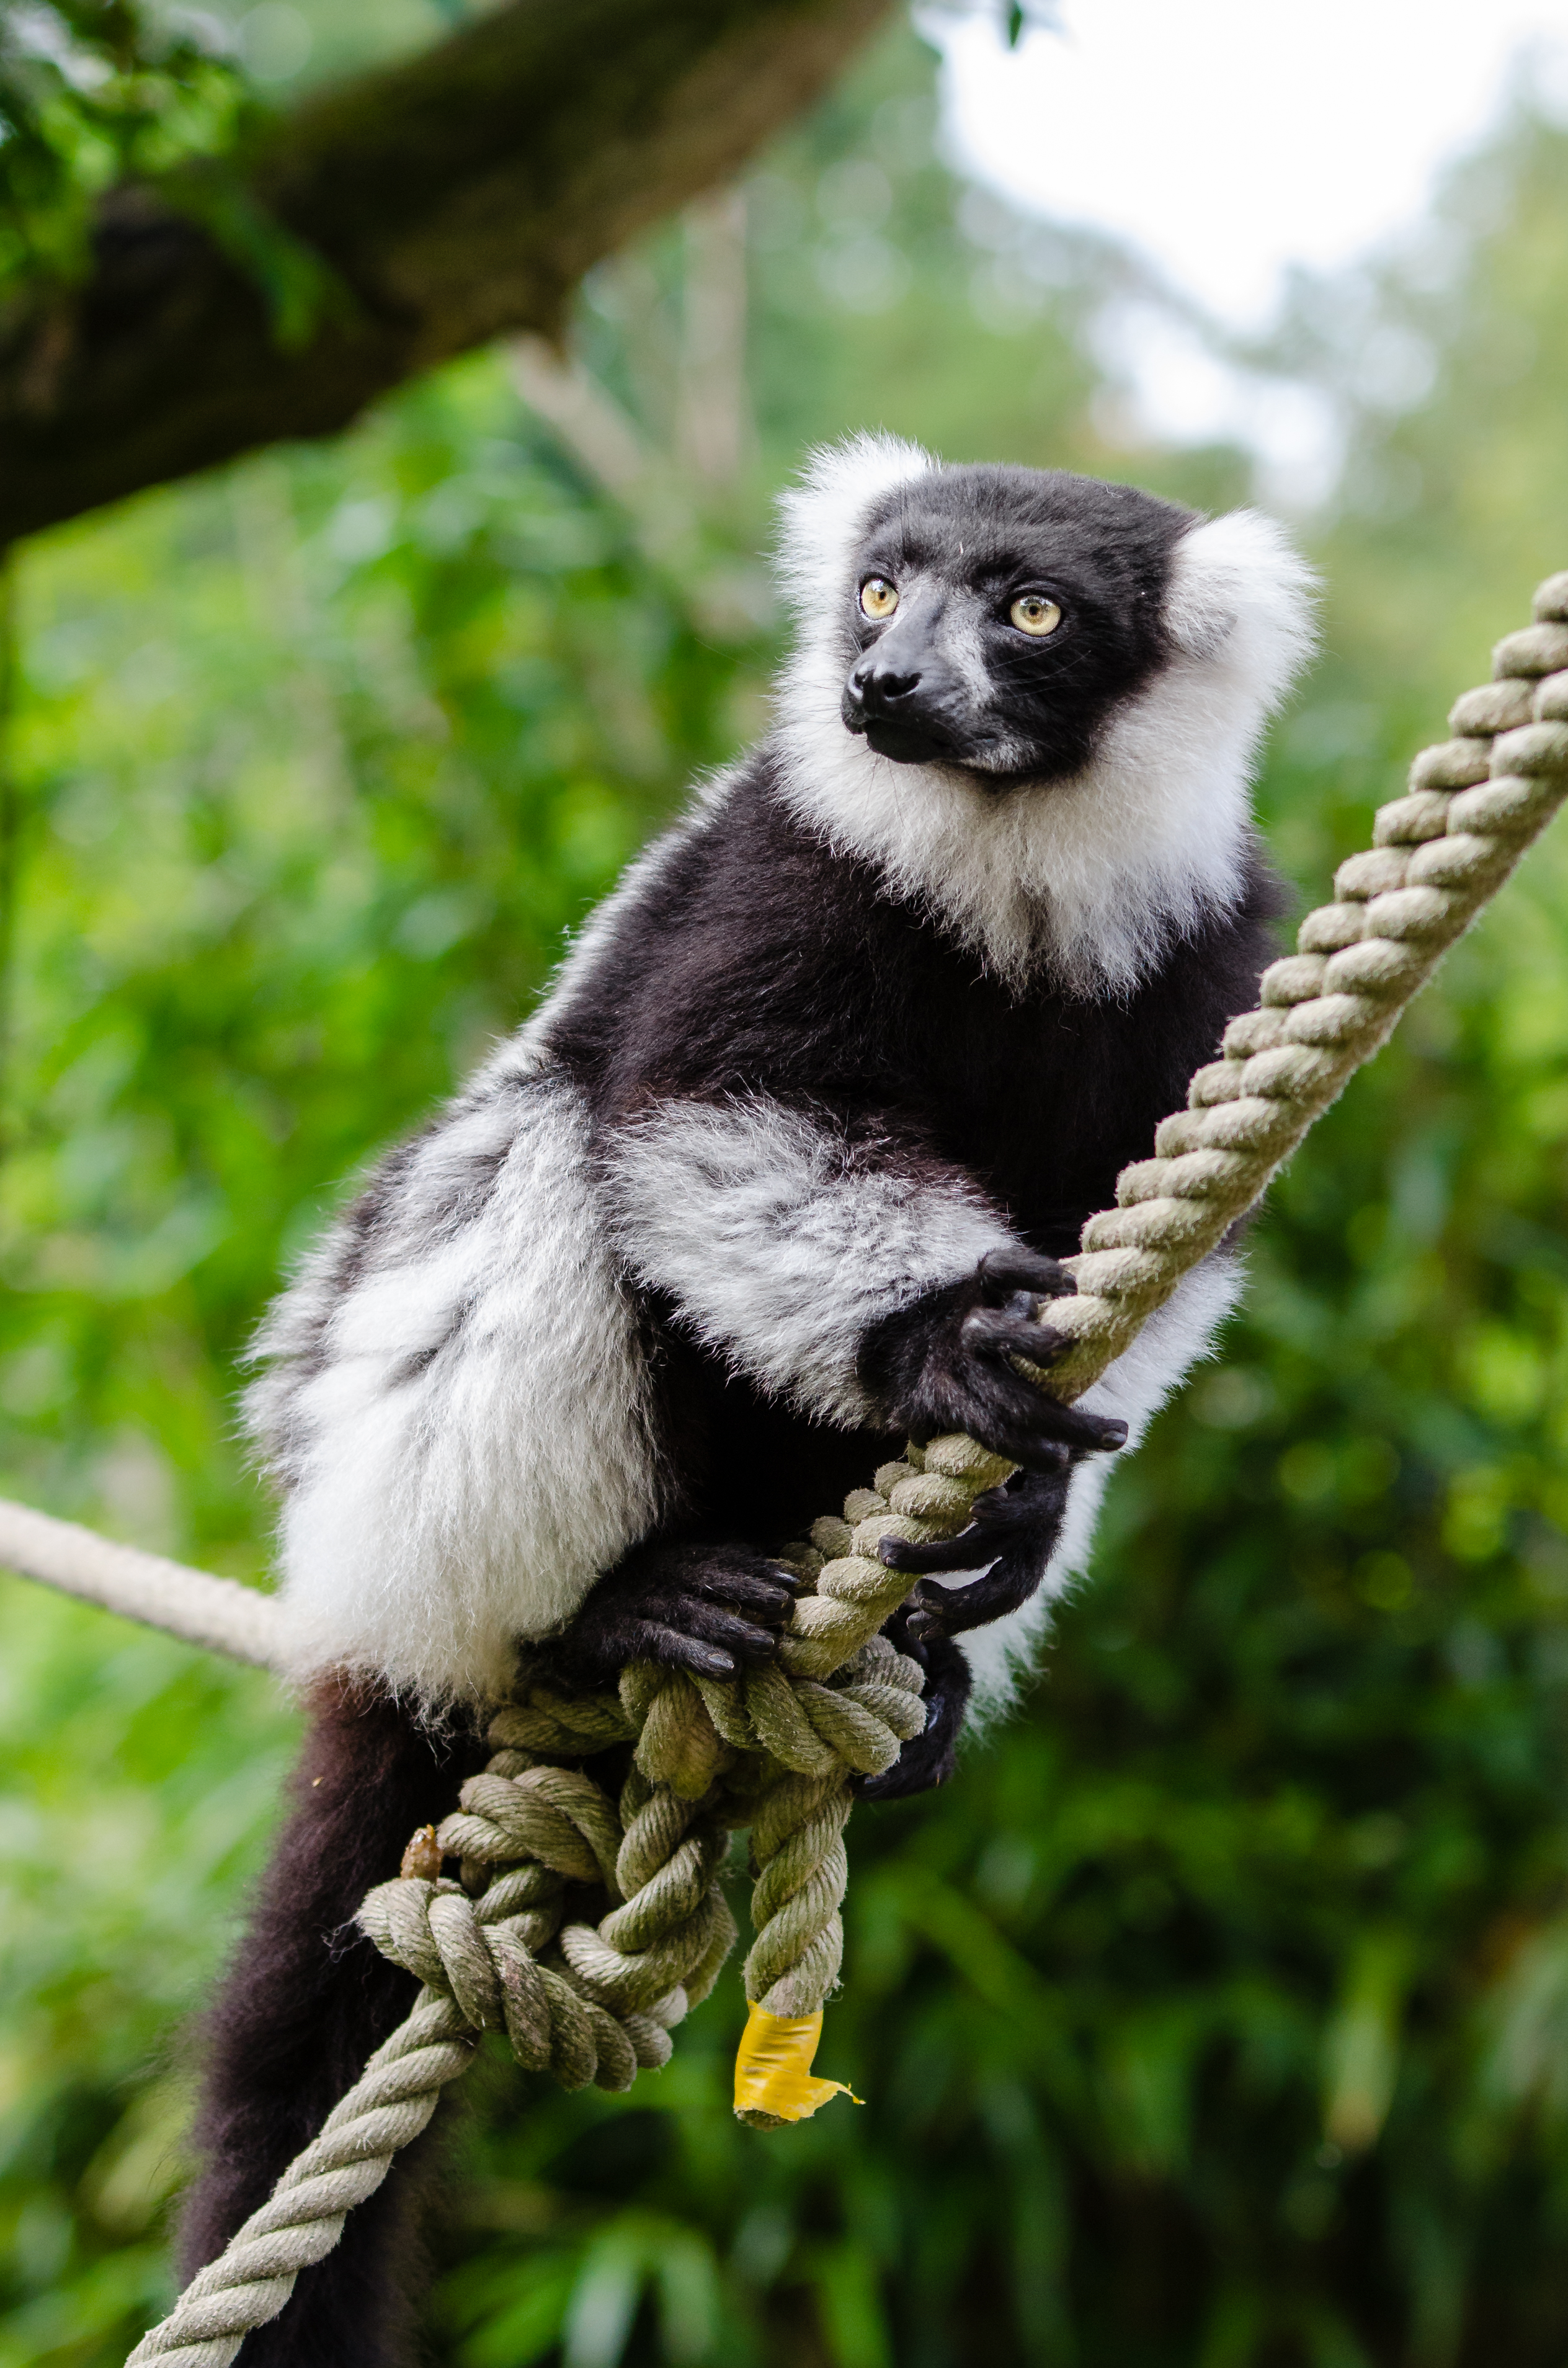
tree, branch, bokeh, white, feet, animal, cute, wildlife, zoo, fur, green, red, foot, mammal, nikon, black, lady, blurred, fauna, primate, world, leaves, outside, eyes, festival, et, background, eye, domain, public, endangered, madagascar, vertebrate, noir, blanc, negro, blanco, germany, deutschland, schwarz, y, day, schwarzweis, tier, scream, fell, augen, grn, adorable, bamboo, lemur, critically, niedlich, tierpark, bambus, fse, madagaskar, iucn, list, ruffed, weiser, vari, lemuren, auge, fus, rufo, bianconero, wari, vareciapretoebranco, svartvit, var, screaming, schreien, schrei, macaque, old world monkey, new world monkey